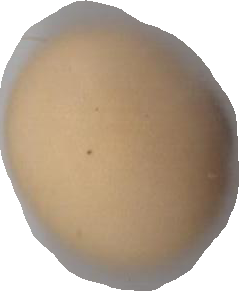
Variety: Dega